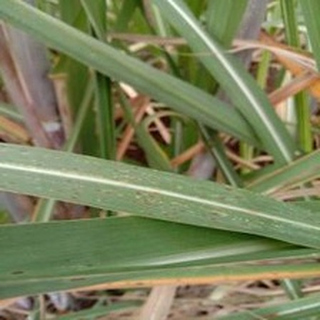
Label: sugarcane_rust